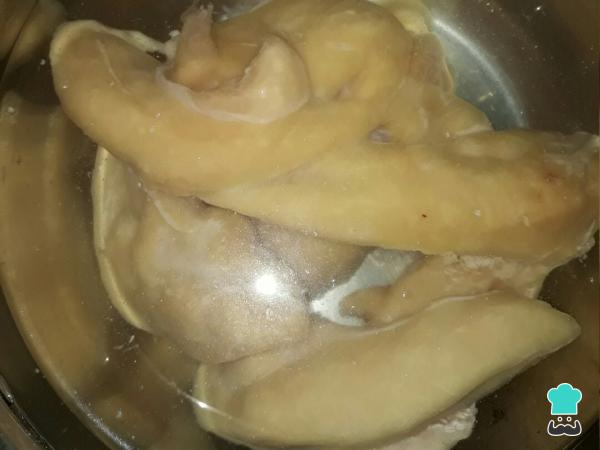
Poner a cocinar la pechuga de pollo con agua hasta que esté cocida.